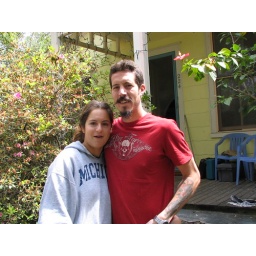
Song and his fiance Sarah in front of their cute little house